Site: brandenburg
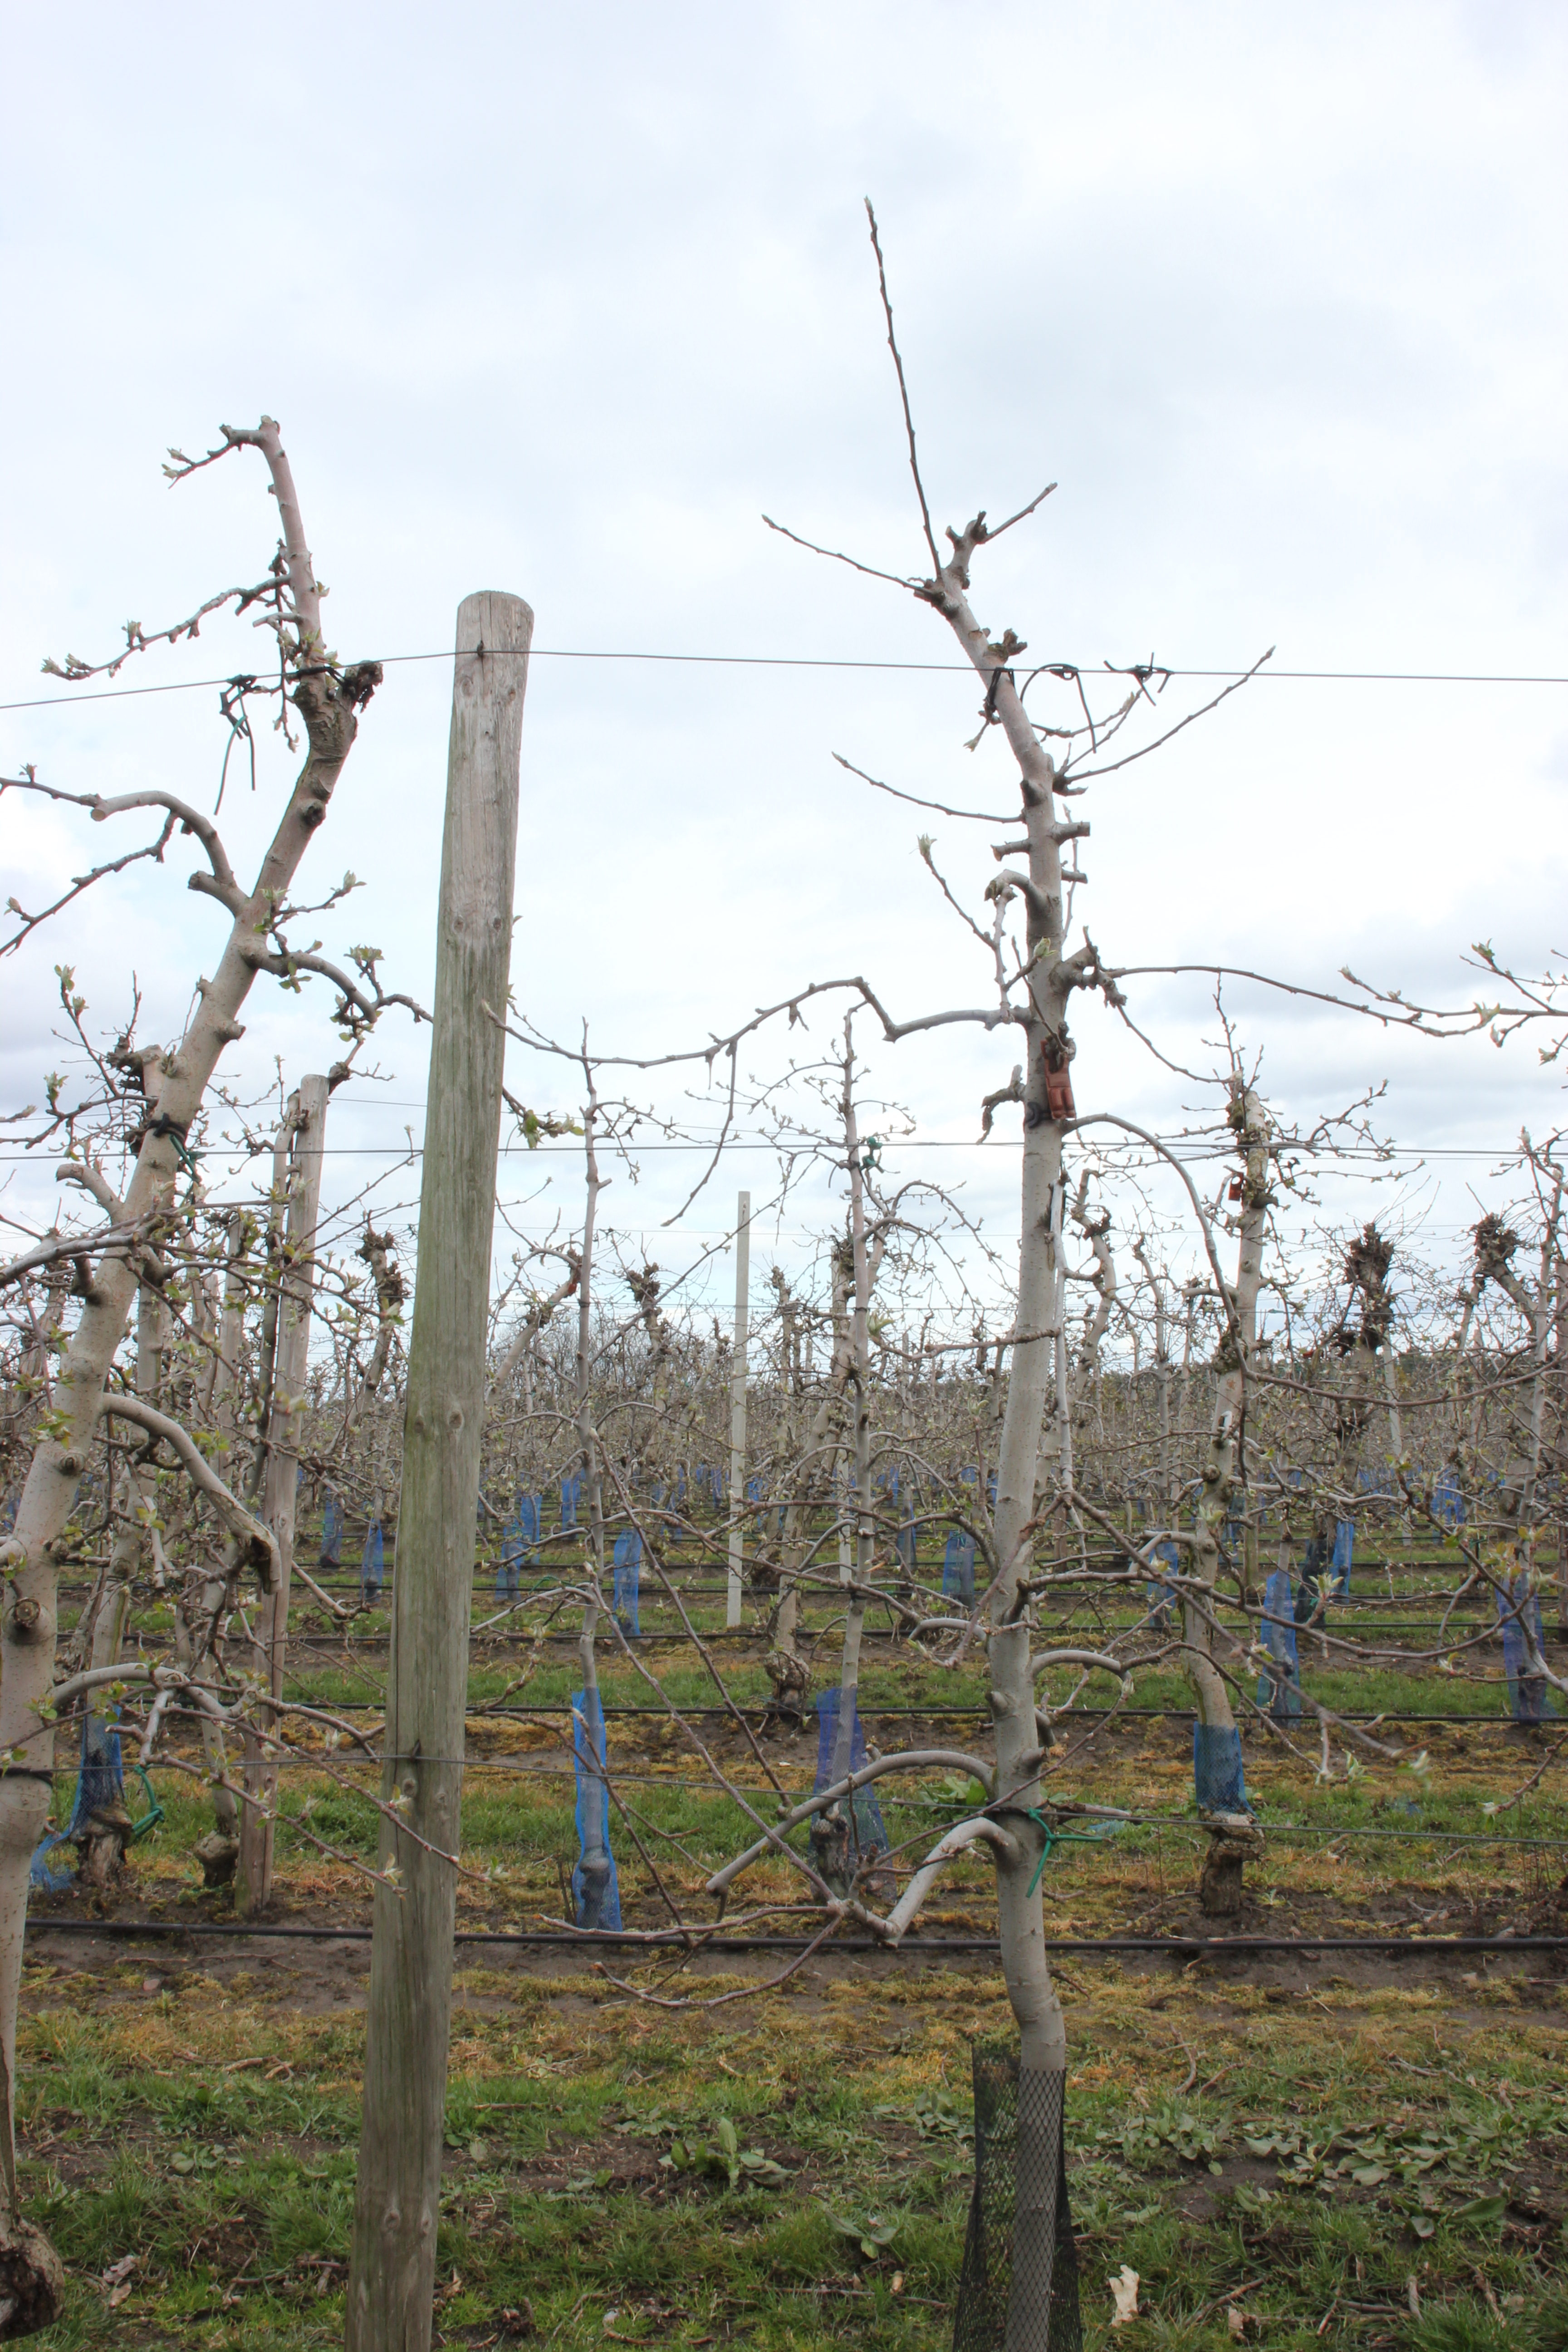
Growth stage (BBCH 55): Inflorescence emergence